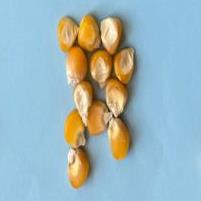
Maize quality: Good